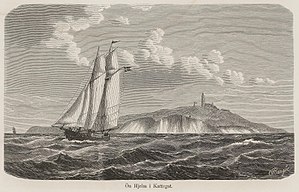
Hjelm (ø)
Maleren Carl Emil Baagøe var ved øen og hans tegning kom blandt andet med i værket Nordiska Taflor fra 1868.
Denne tegning blev bragt første gang i Illustreret Tidende, 19. oktober 1862. Senere brugt i bogen Nordiska taflor, udgivet af Albert Bonnier (se, 1868)
Hjelm er en lille ubeboet dansk ø i Kattegat på 0,62 km². Øen er privatejet i dag og ligger ca. 10 km sydøst for Ebeltoft, adskilt fra Djursland af Hjelm Dyb. Afstand fra Djursland er ca. 5 km. Det højeste punkt er Fyrbakken med sine 45 m over havets overflade og som navnet antyder ligger der et fyrtårn på bakken; kendt som Hjelm Fyr.